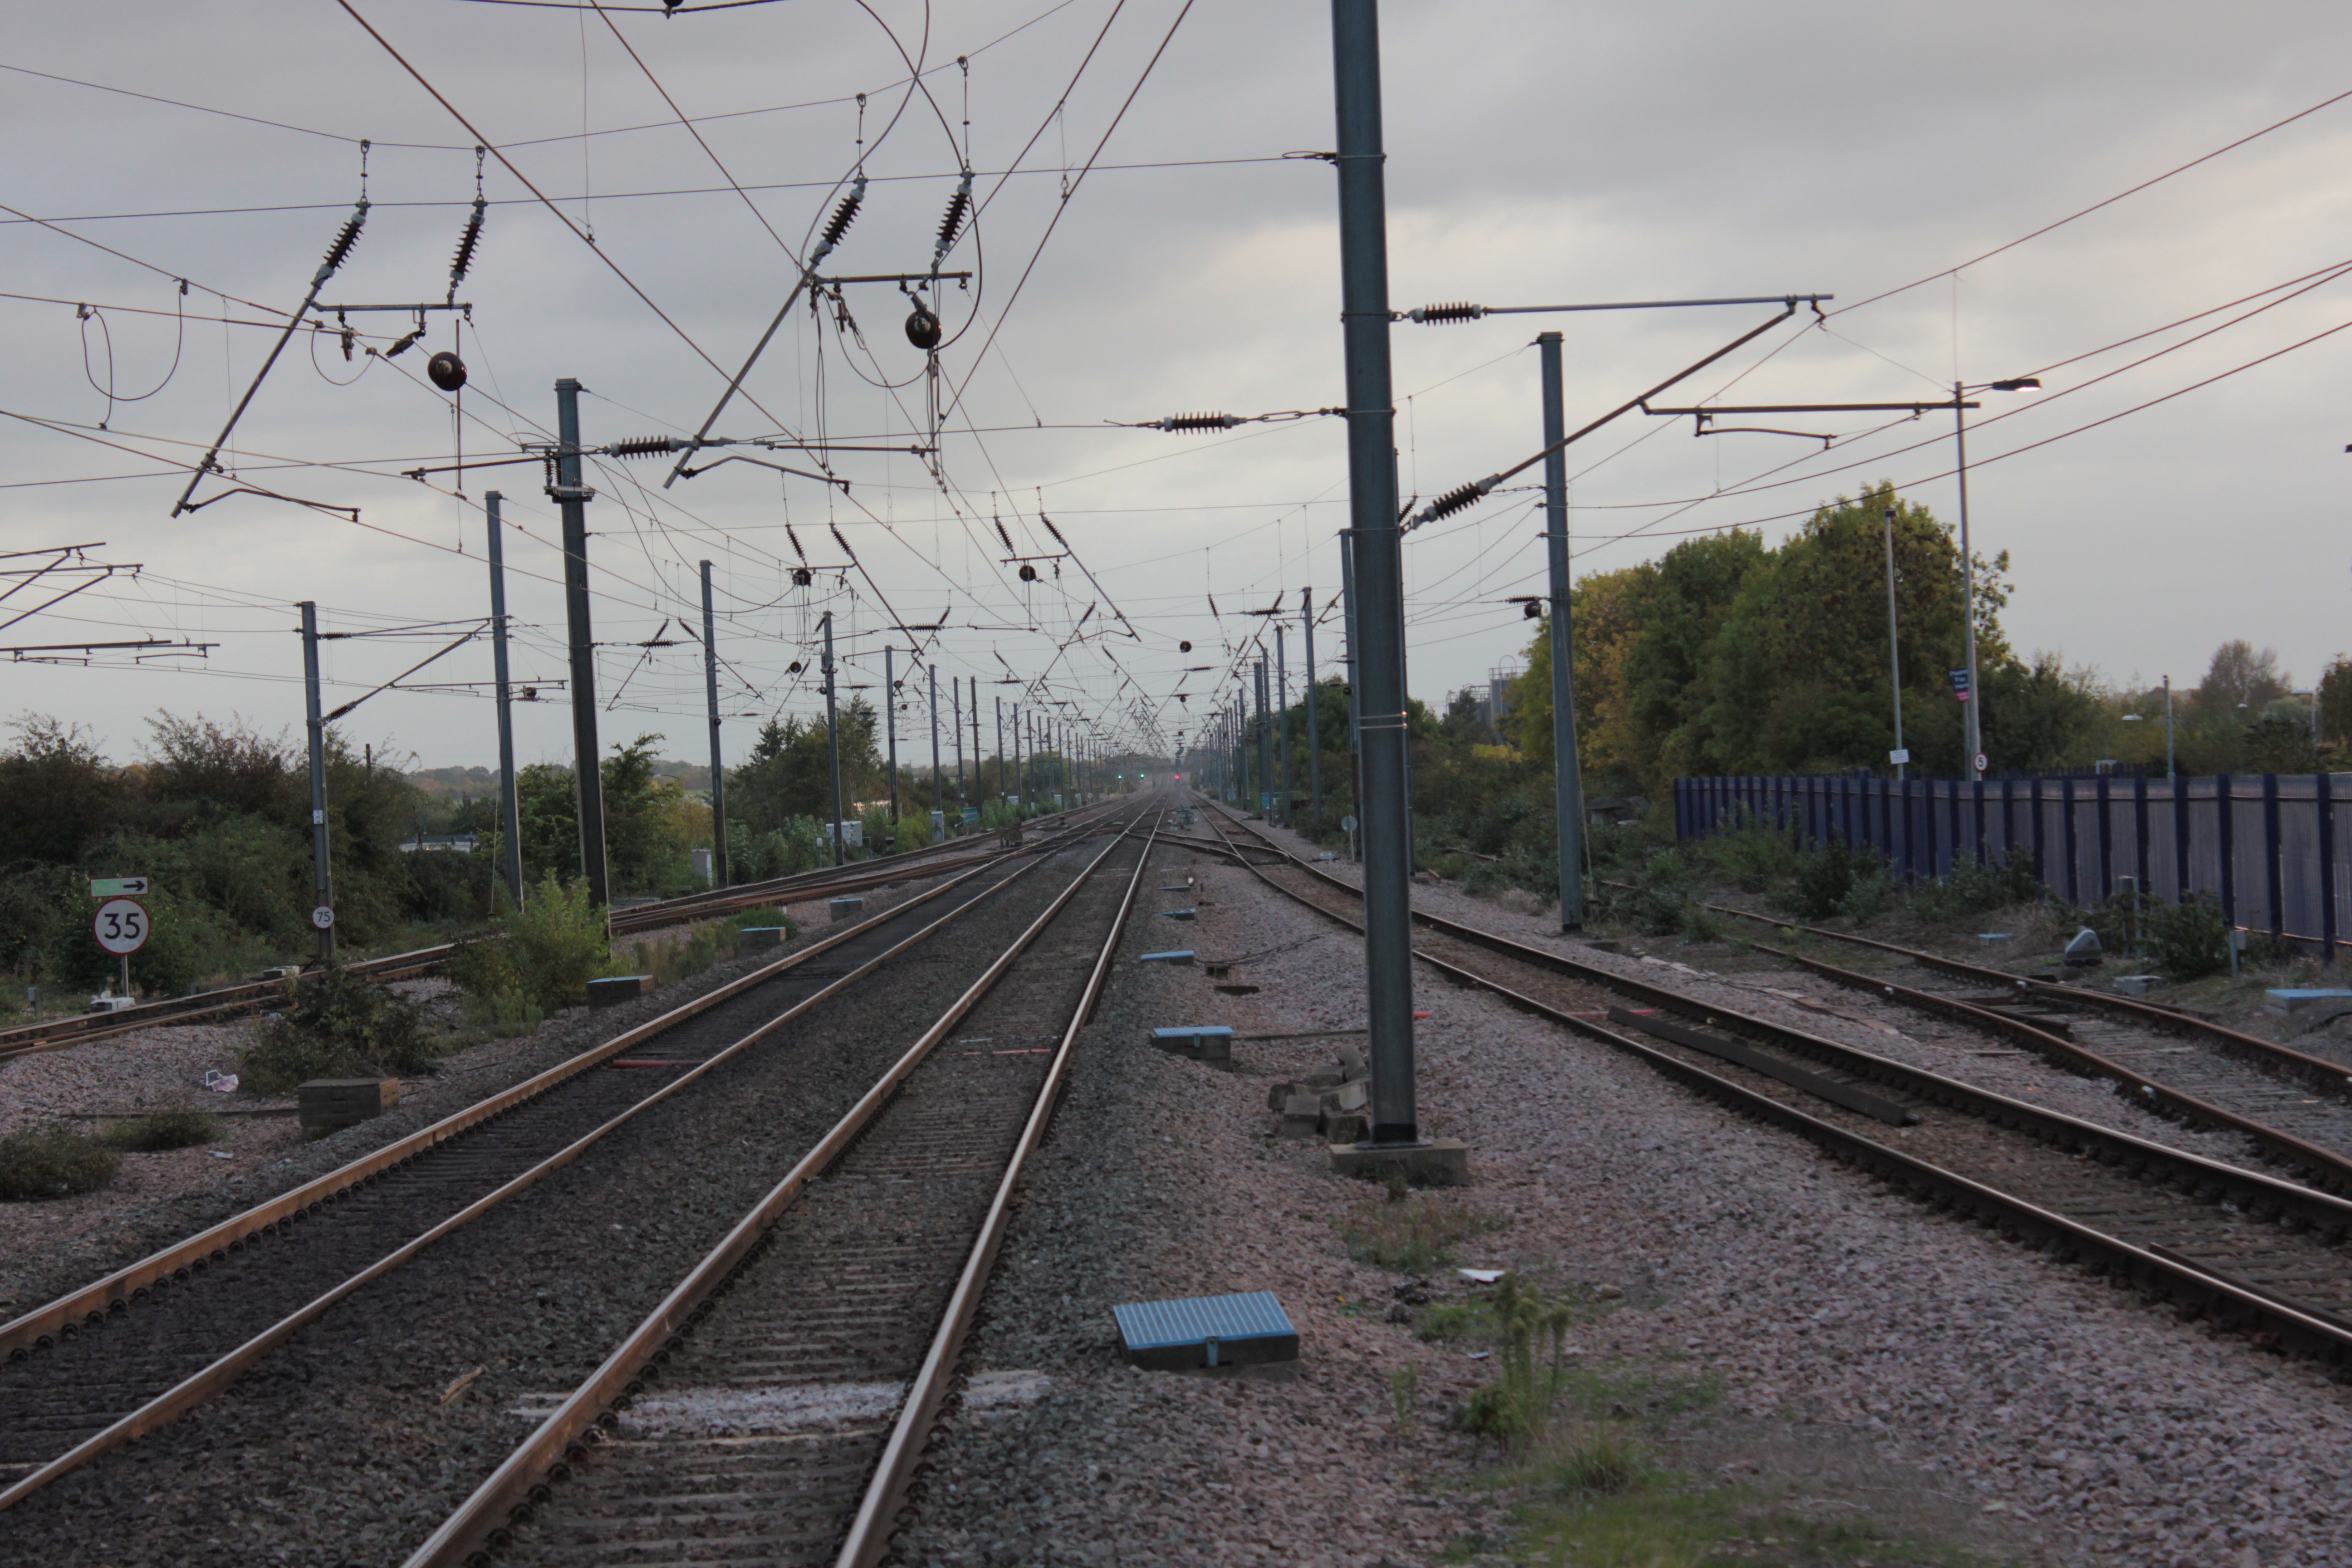
track, train, transport, line, vehicle, train station, electricity, lane, locomotive, rail transport, residential area, rolling stock, electrical supply, high speed rail